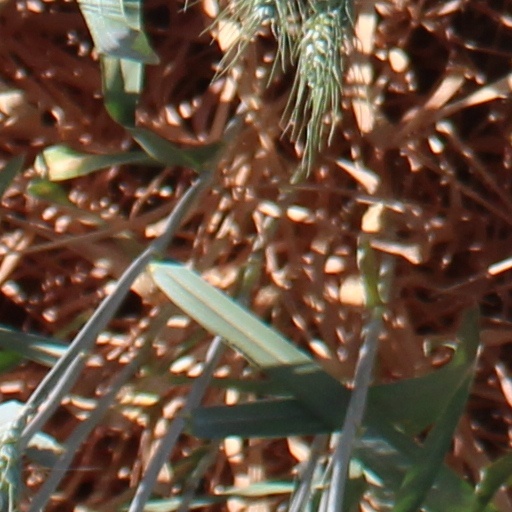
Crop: wheat